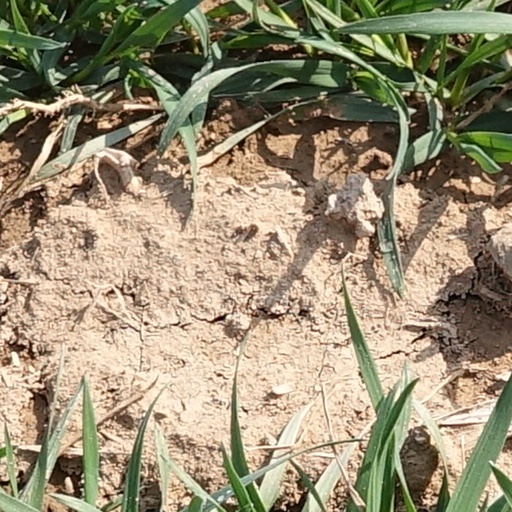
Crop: wheat